World Hockey Summit

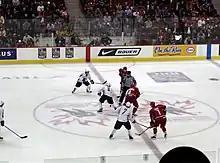
In-game action photo

Nations in Europe were concerned about the number of junior ice hockey players leaving to play in North America, despite the improved talent level and the increasing popularity of the IIHF Ice Hockey World Junior Championships. Discussions at the summit included maintaining the level of competition at the World Junior Championships; limits of the collegiate programs; and Europeans developing in the CHL and the American Hockey League.